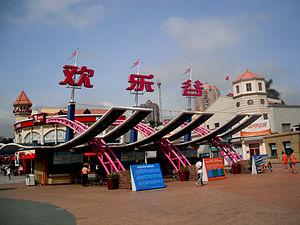
Happy Valley est un parc d'attractions situé à Shenzhen en Chine. Il se trouve dans un domaine – Overseas Chinese Town – qui propose aux visiteurs quatre hôtels, deux terrains de golf et deux parcs dont Window of the World.